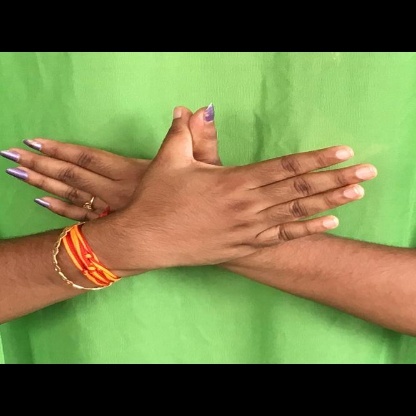
Mudra: Garuda